Melaleuca dempta

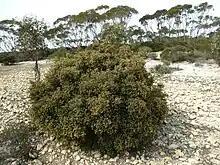
Habit at the type location near Scaddan

This species was first formally described in 1988 as "Melaleuca calycina" subsp. "dempta" by B.A.Barow and K.J. Cowley. It was raised to species status in 1999 by Lyndley Craven. The specific epithet ("dempta") is from the Latin "demptus", meaning "to take away or remove", referring to the lack of long, curved teeth around the fruit.